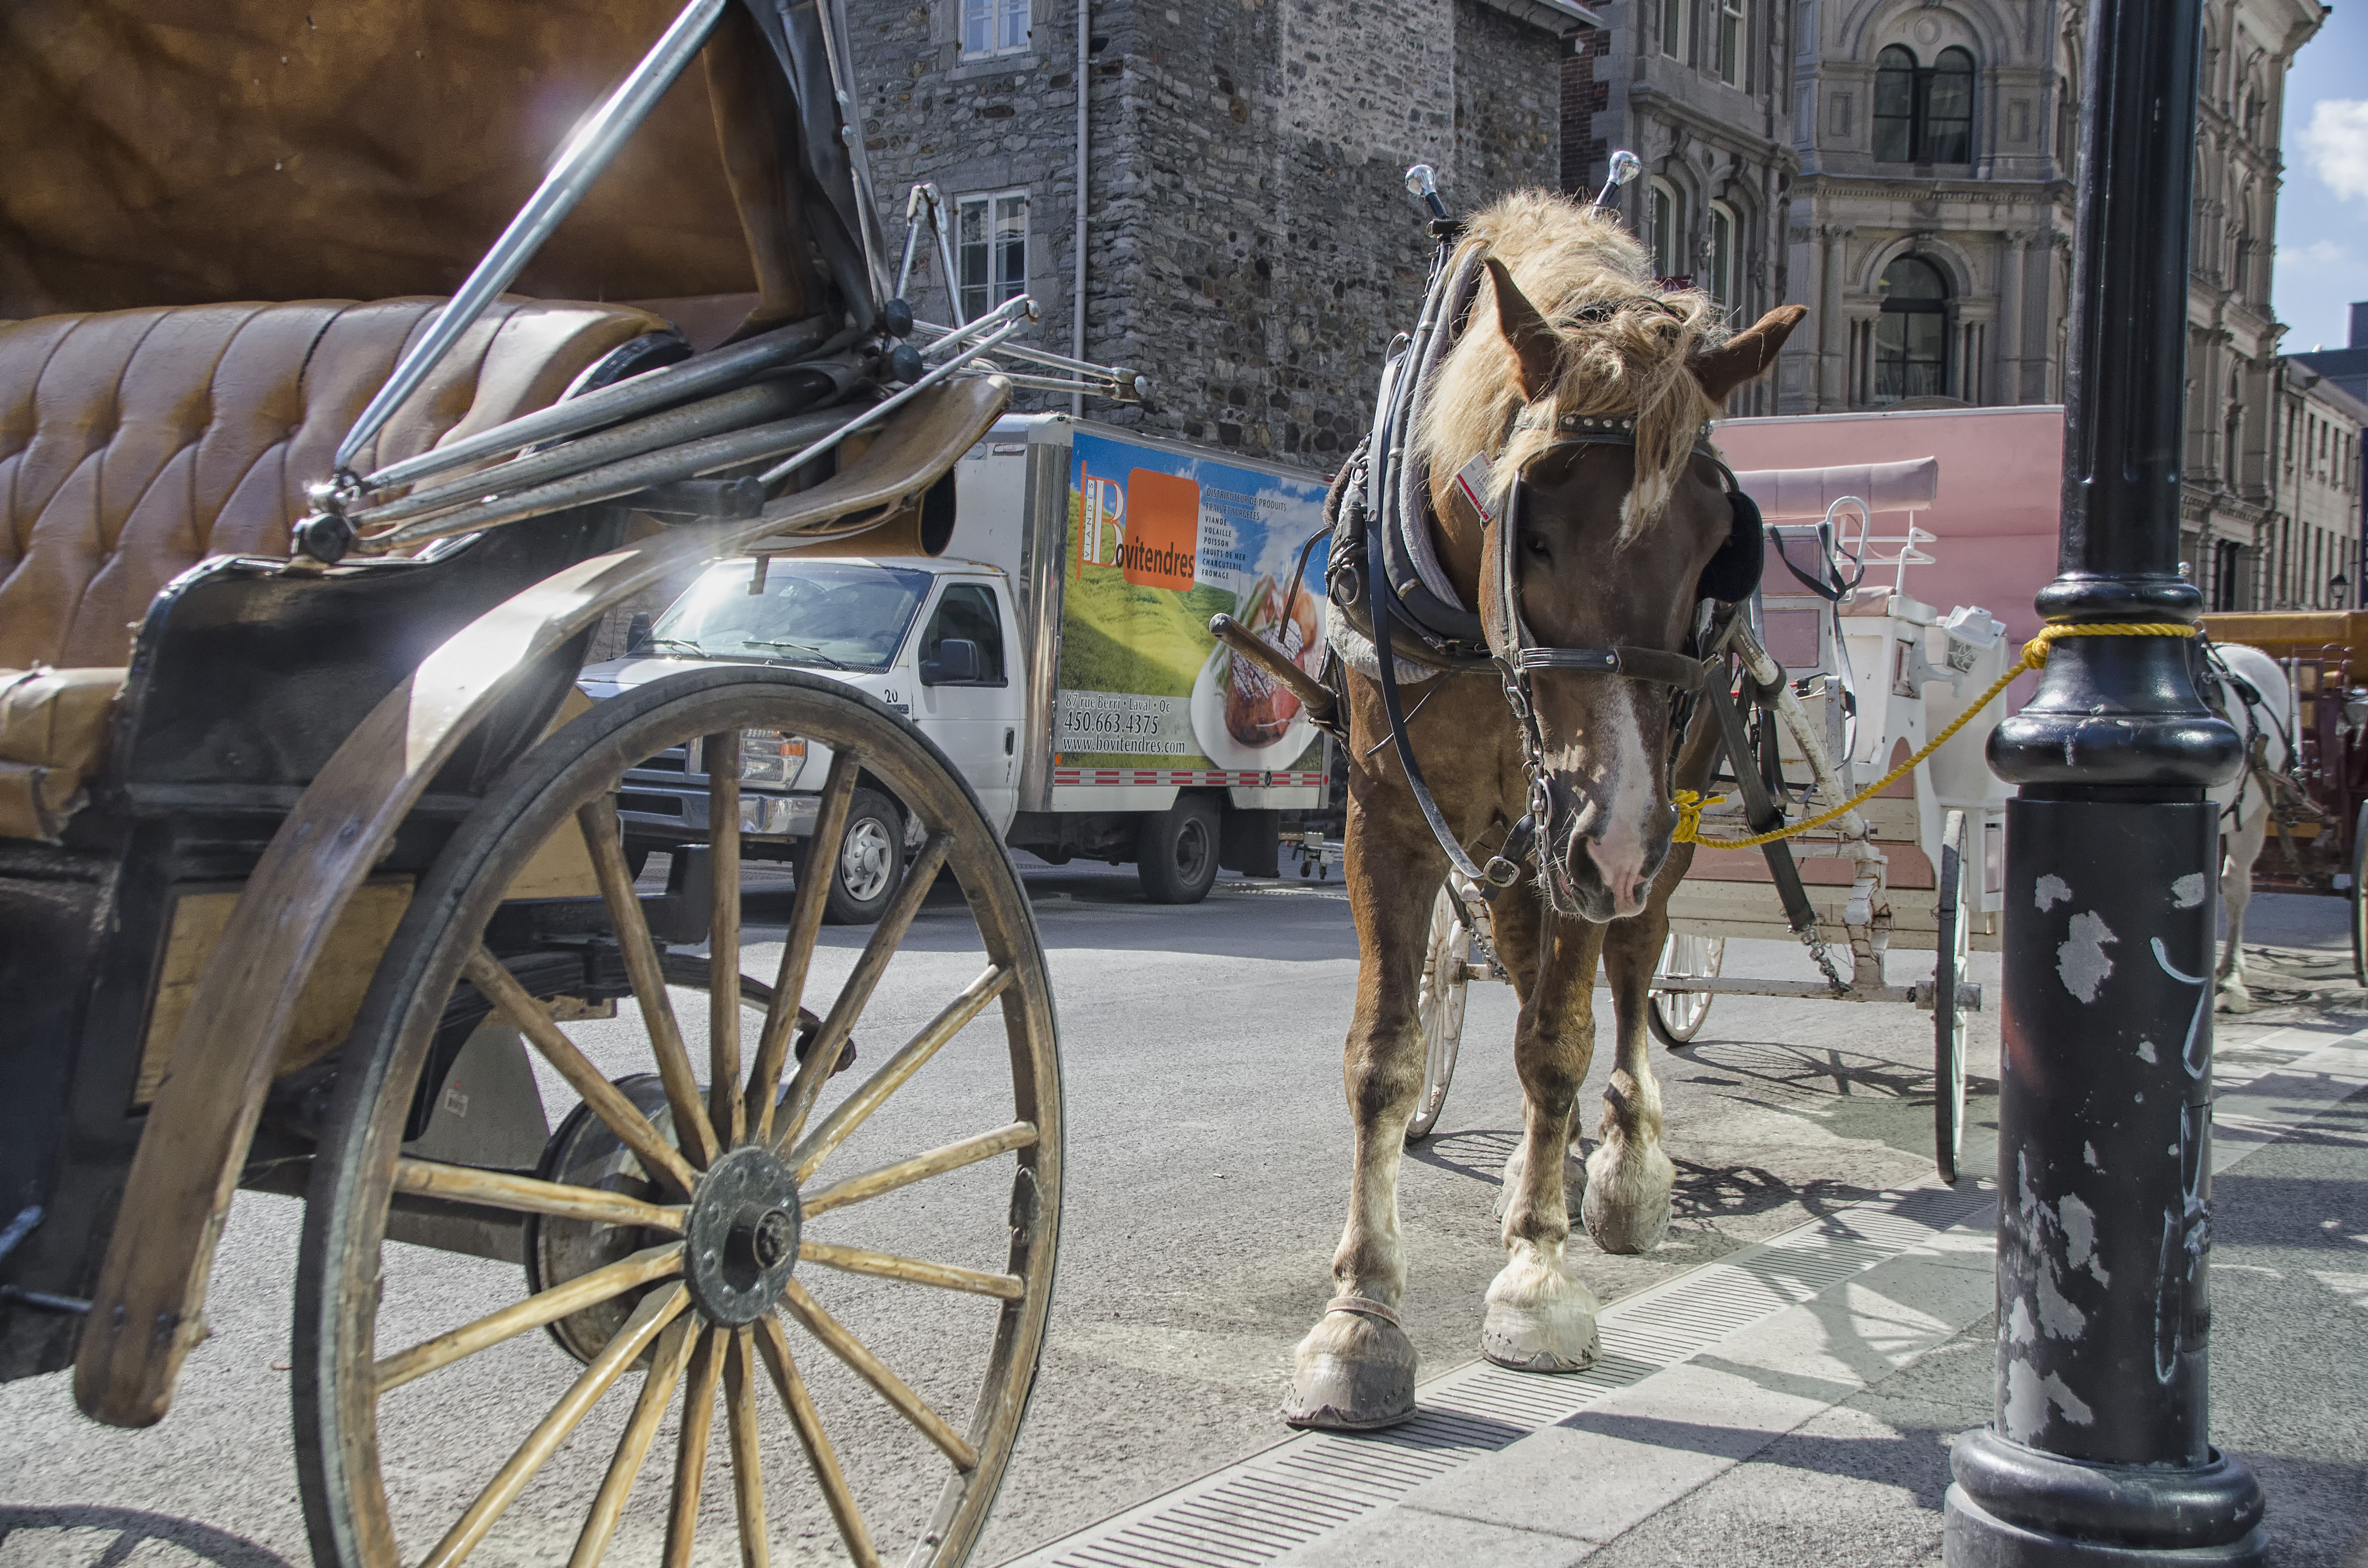
cart, city, vehicle, de, of, canada, carriage, quebec, montreal, ville, pack animal, land vehicle, horse harness, horse and buggy